South Asian diaspora

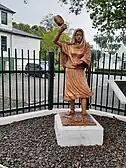
A statue commemorating Janey Tetary, an Indian indentured servant who died in an 1884 uprising in Suriname

During the colonial era, over 1 million South Asians were taken to other parts of the world as indentured servants. South Asians also were brought to parts of Southeast Asia as part of the British Empire.